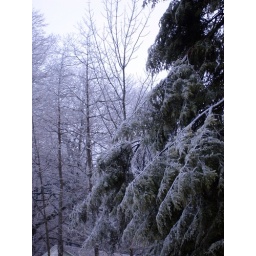
pine tree covered in ice in my backyard